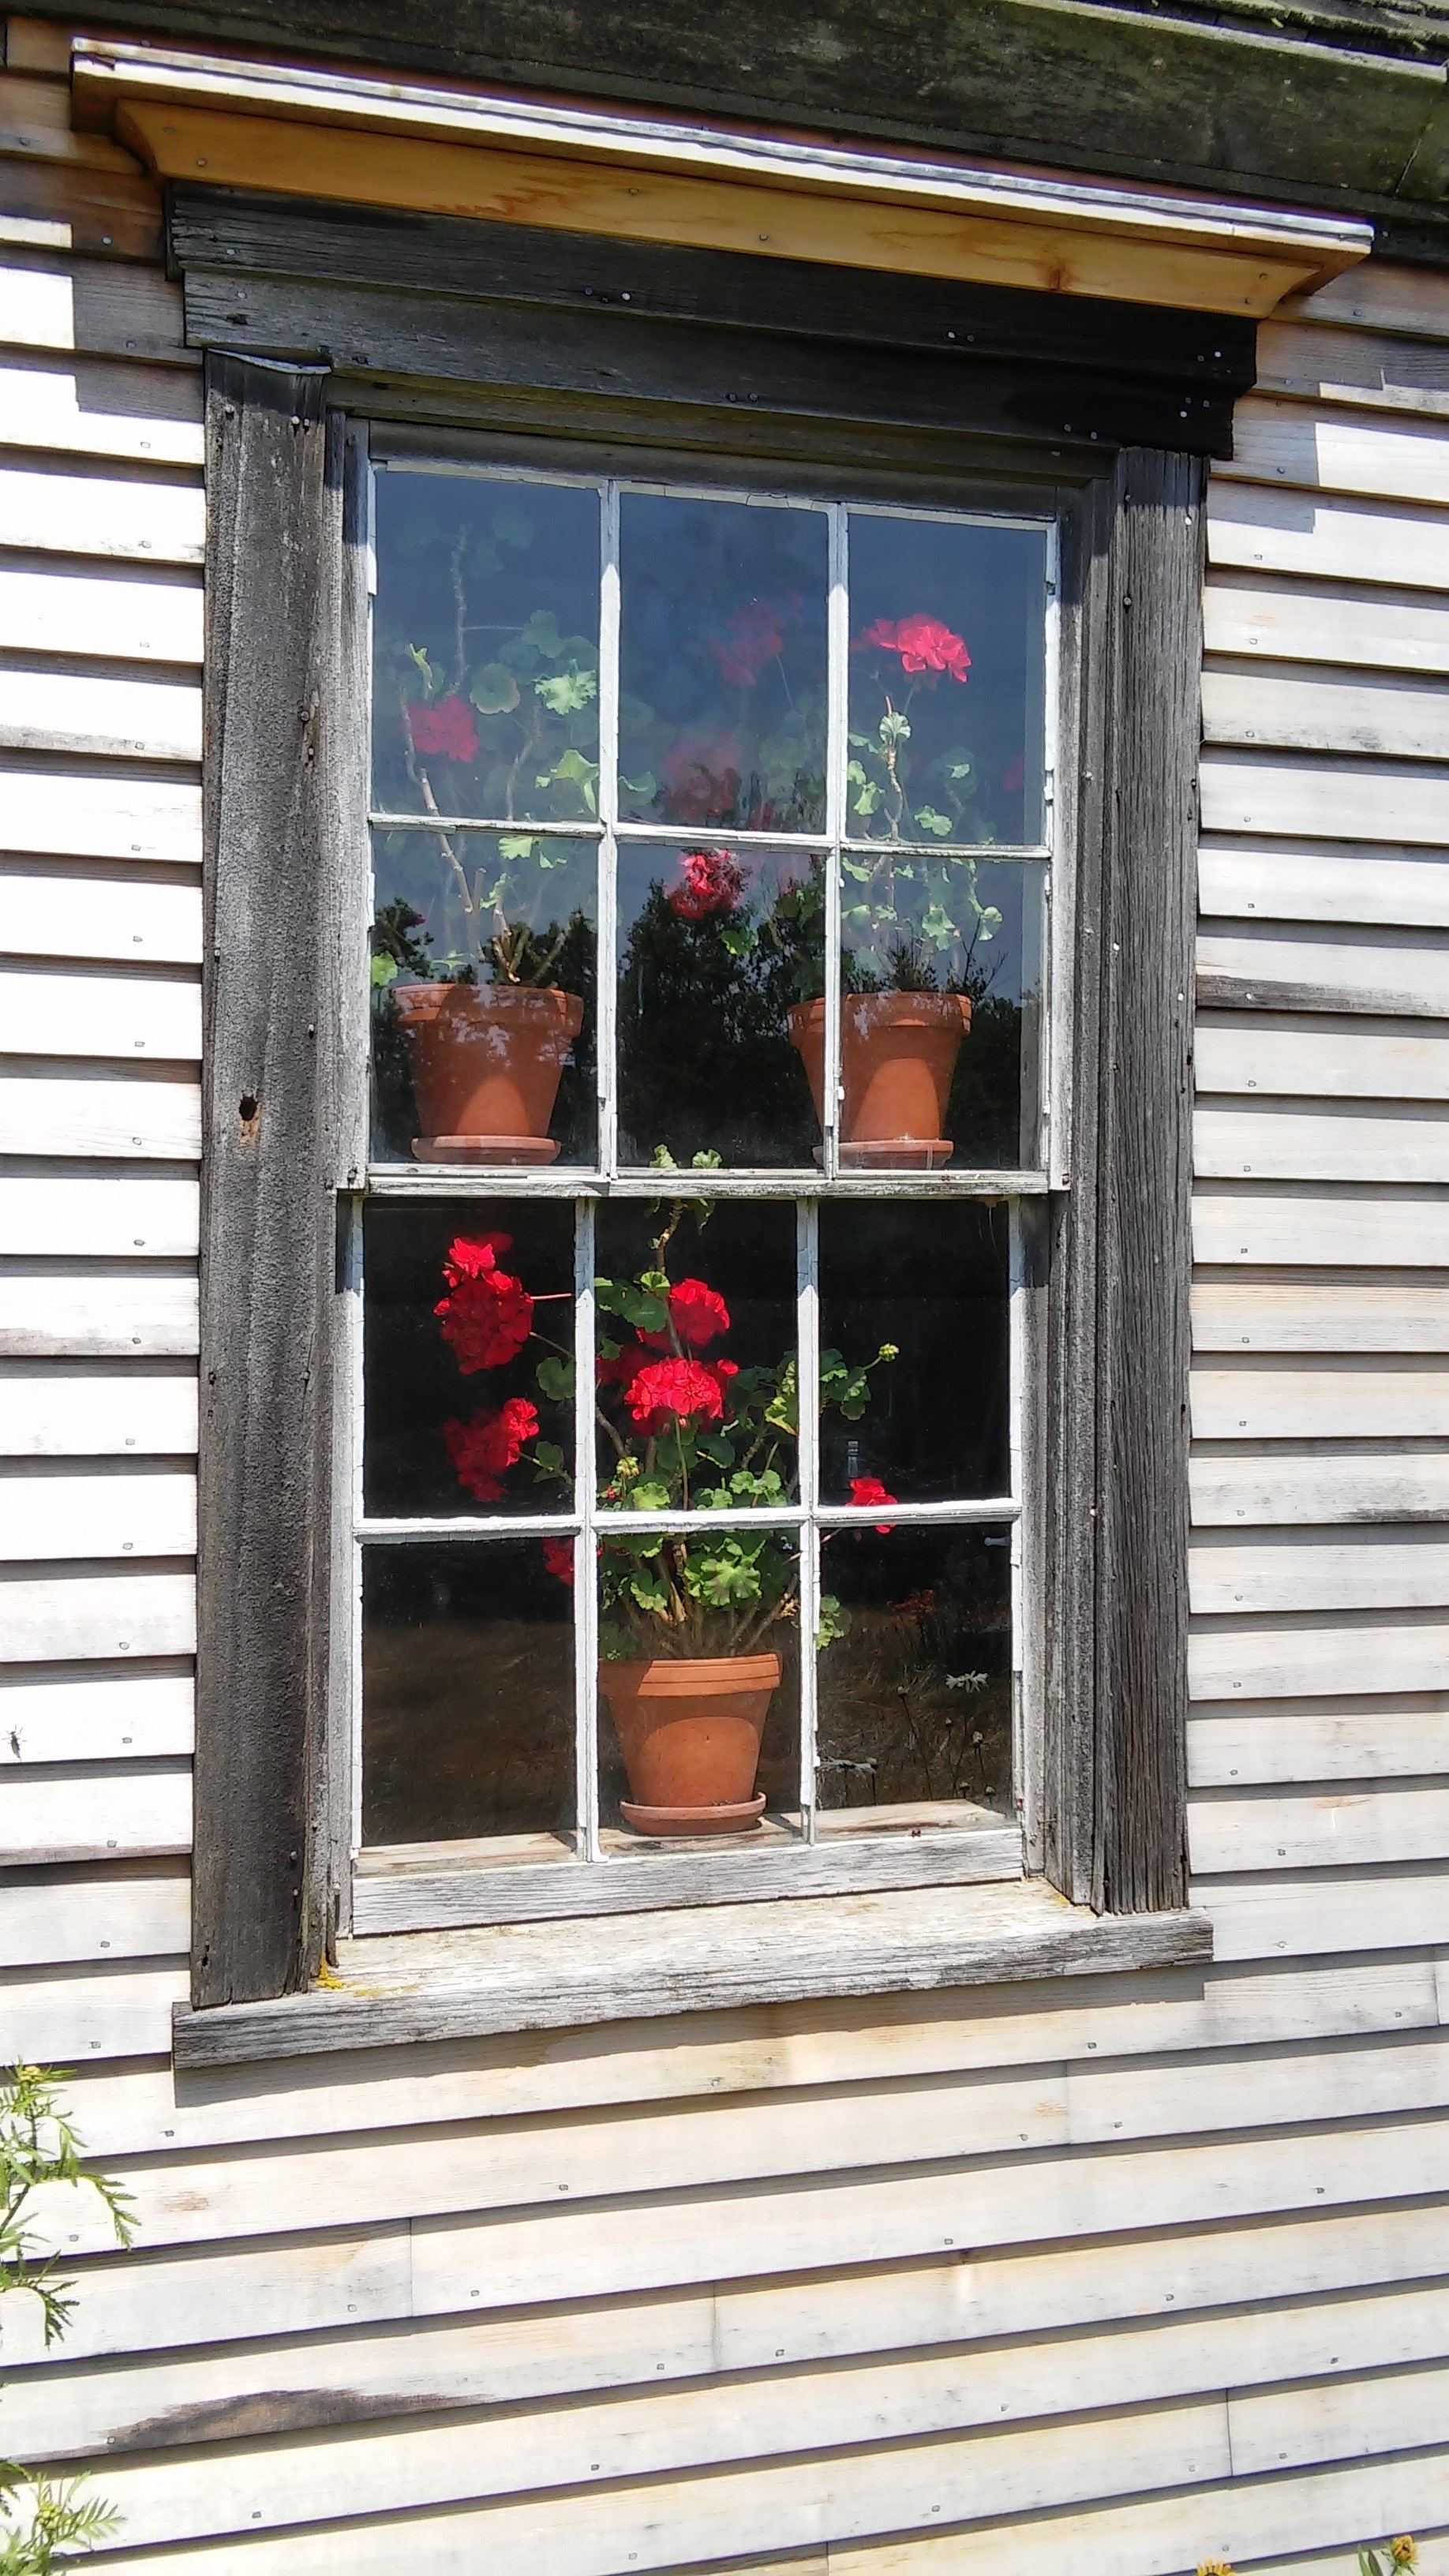
plant, wood, house, flower, window, home, porch, red, cottage, facade, exterior, door, interior design, clay pot, geranium, house window, window covering, outdoor structure